Barilla (company)

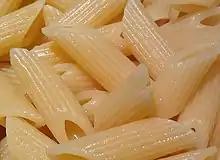
Barilla penne

The Barilla family has been at the helm of the company since its foundation in 1877. Barilla Group controls Barilla (multinational pasta maker), Mulino Bianco, GranCereale, Pan di Stelle, Pavesi, Voiello, First (Italy), Harrys (France), Wasabröd (Sweden), Catelli (Canada), MISKO (Greece), Pasta Evangelists (United Kingdom), Filiz Makarna (Turkey), Back To Nature (United States), Yemina (Mexico) trademarks.